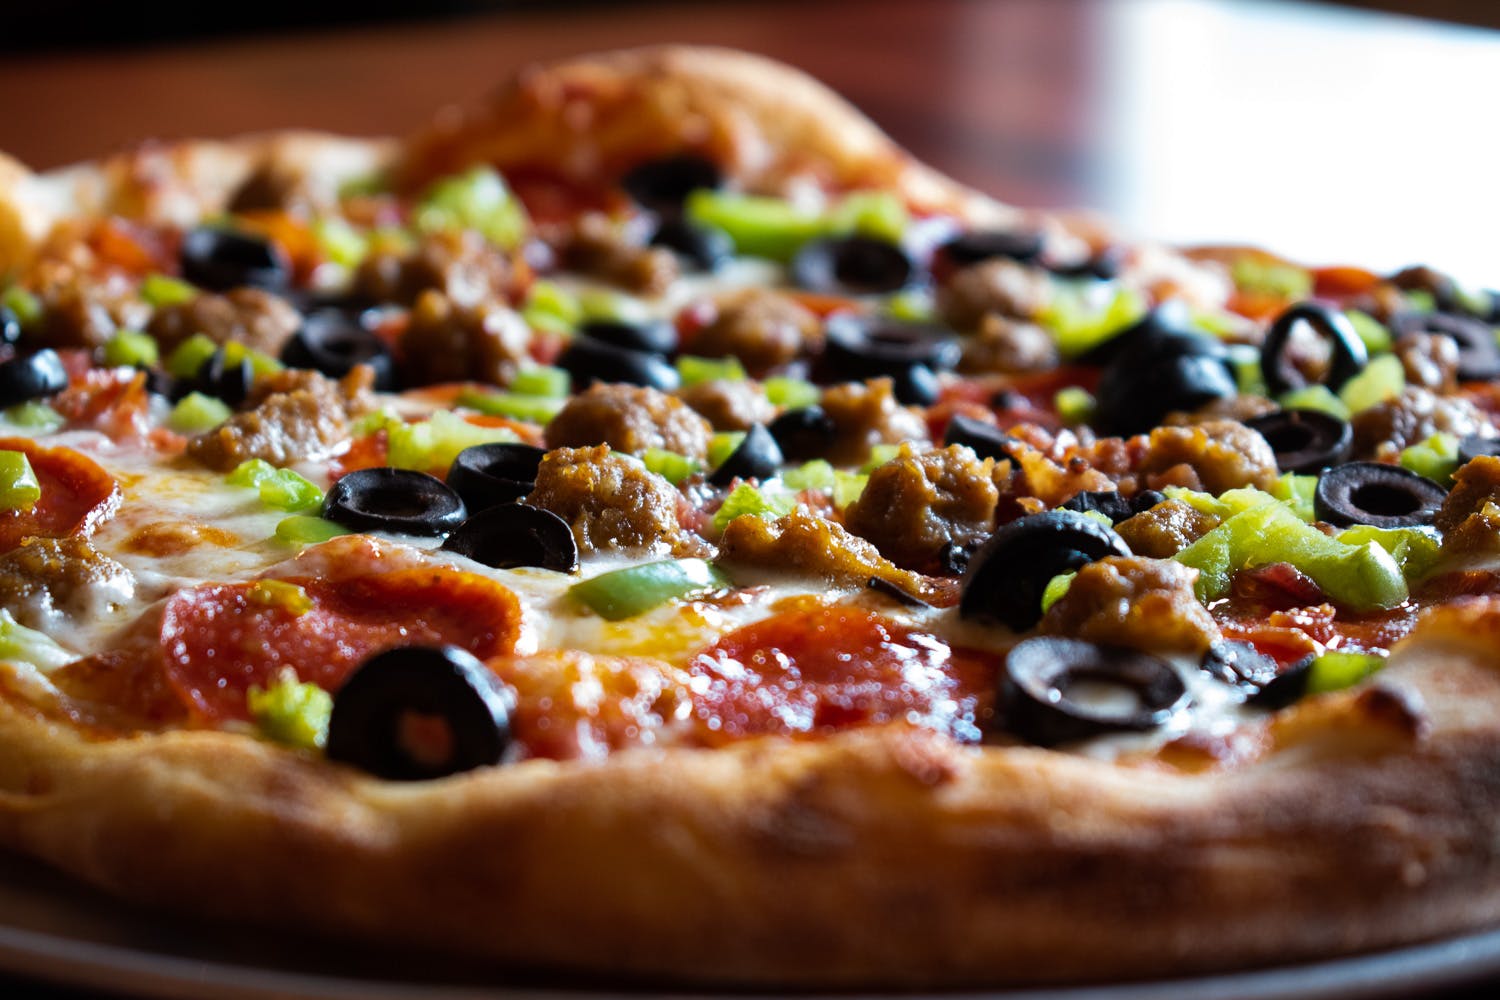
Dish: pizza